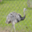
Label: bird